Prometheism

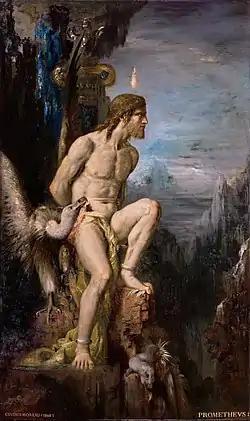
"Prometheus", by Gustave Moreau, tortured on Mount Caucasus

Piłsudski's elaboration of Prometheism had been aided by an intimate knowledge of the Russian Empire gained while he was exiled by its government to eastern Siberia. The term "Prometheism" was suggested by the Greek myth of Prometheus, whose gift of fire to mankind, in defiance of Zeus, came to symbolize enlightenment and resistance to despotic authority.